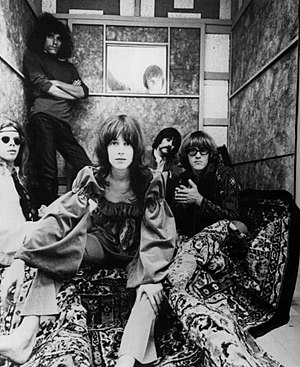
Jefferson Airplane
Jefferson Airplane er en rockgruppe fra San Francisco i USA, som blev startet i midten af 1960'erne og var en eksponent for psykedelisk rock. Gruppen deltog blandt andet på Woodstockfestivalen i 1969. Forskellige sammensætninger af bandet har haft forskellige navne, hvilket har afspejlet forskellige tider og musikalske ideer: Jefferson Starship og senere kun Starship før de blev 'Jefferson Starship The Next Generation' i 1991. De blev medlemmer af Rock and Roll Hall of Fame i 1996.